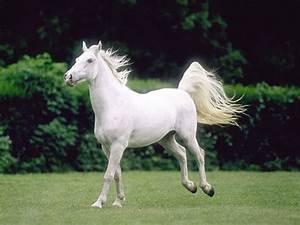
horse